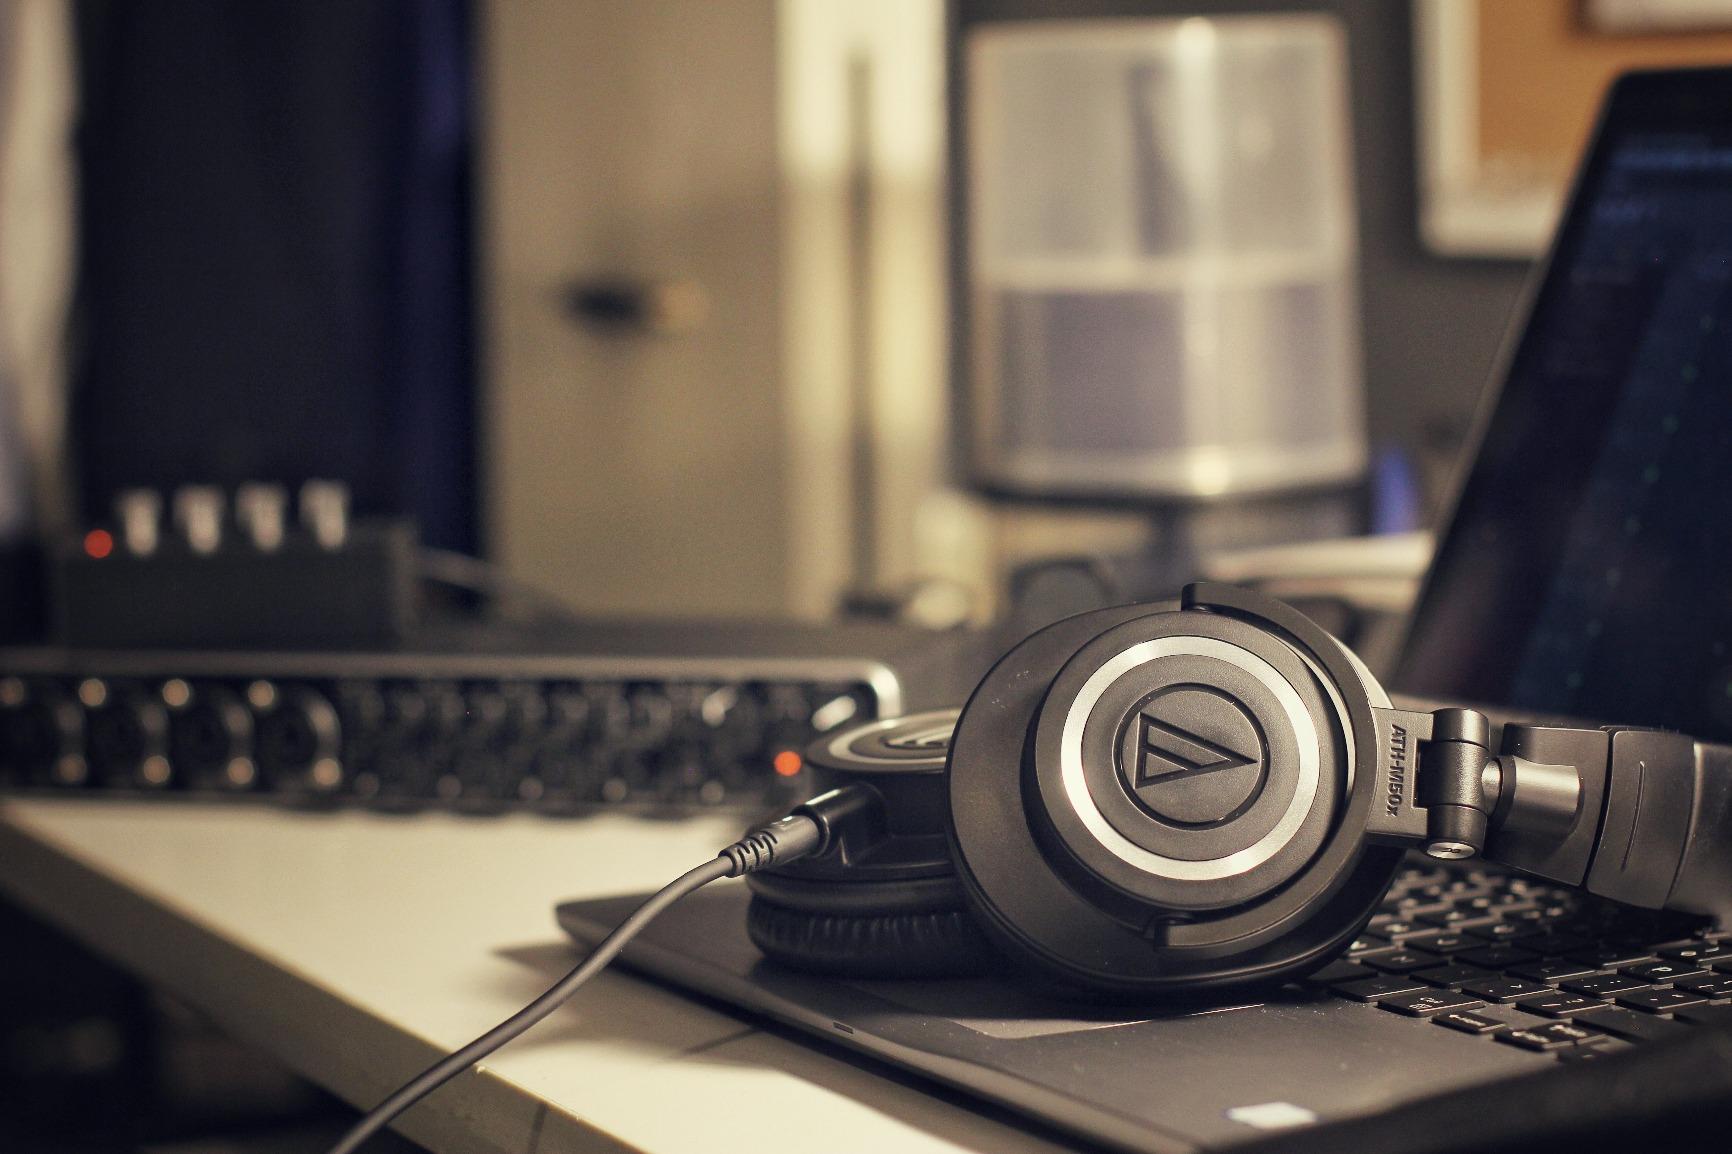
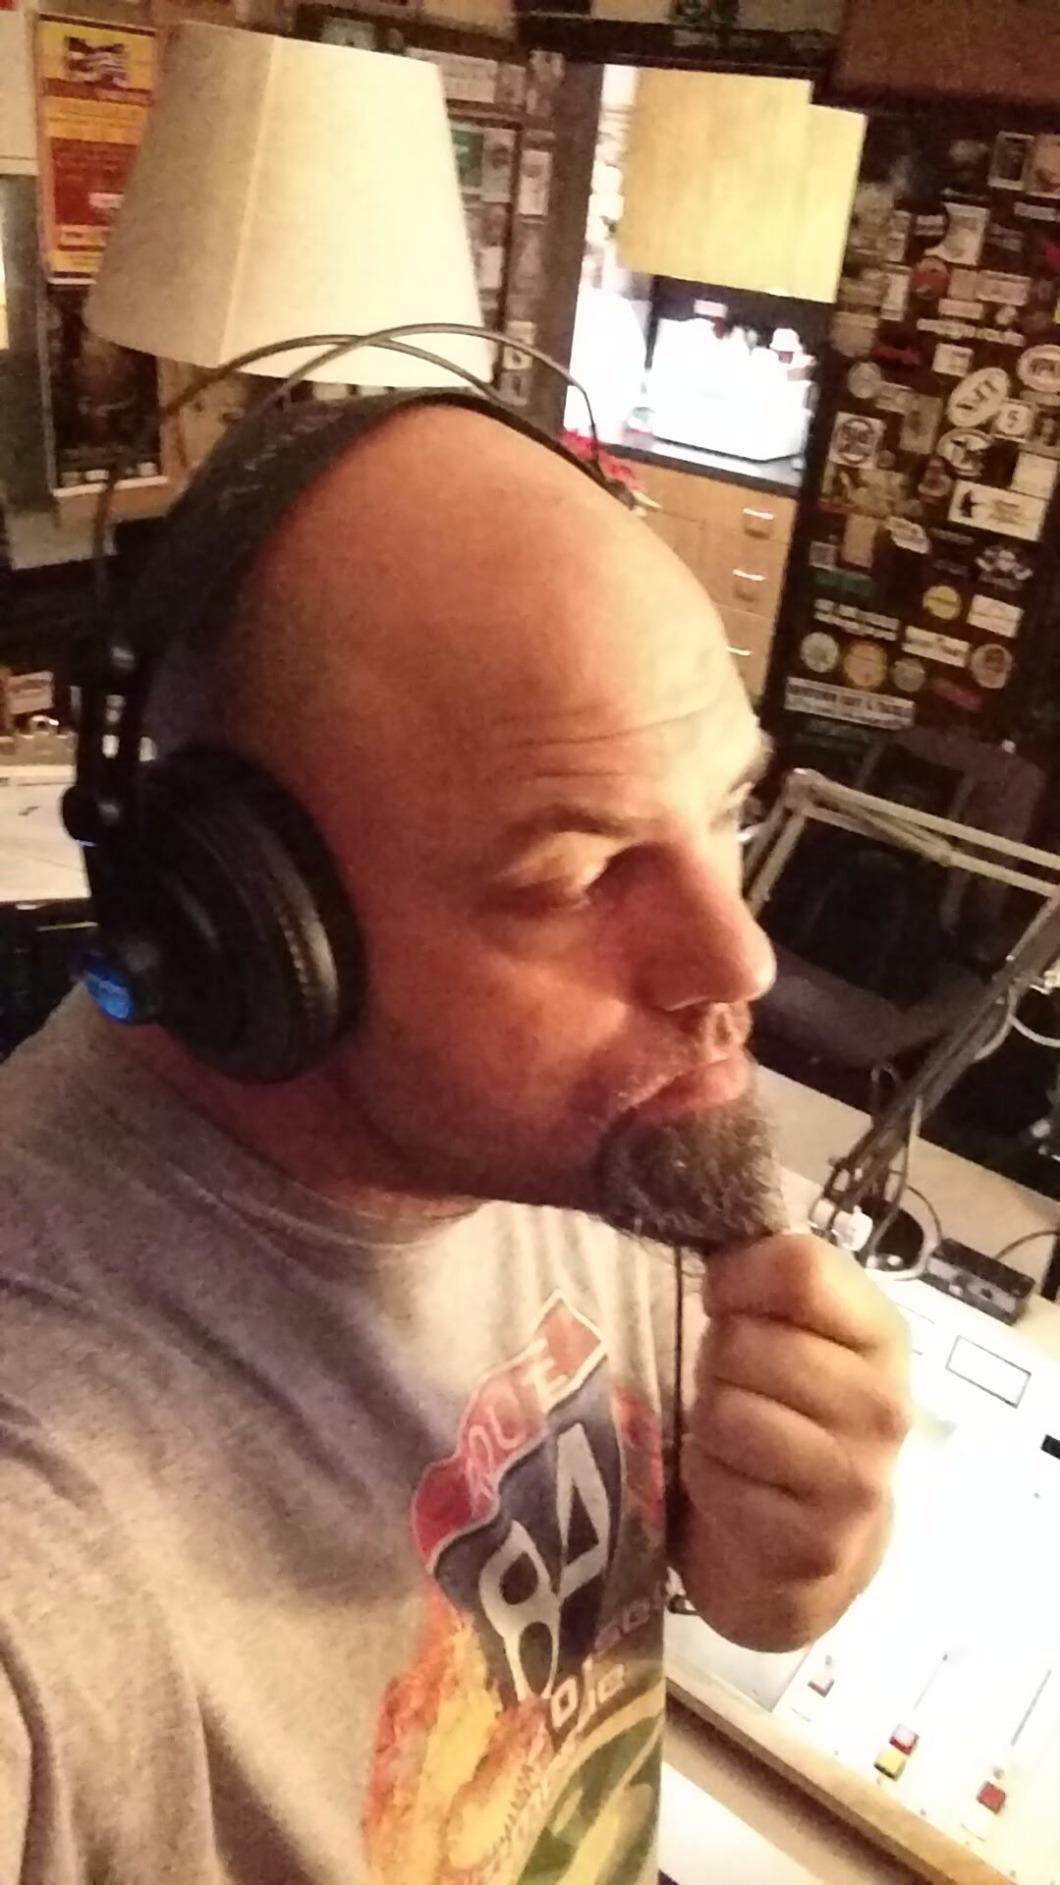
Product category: headphones
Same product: no